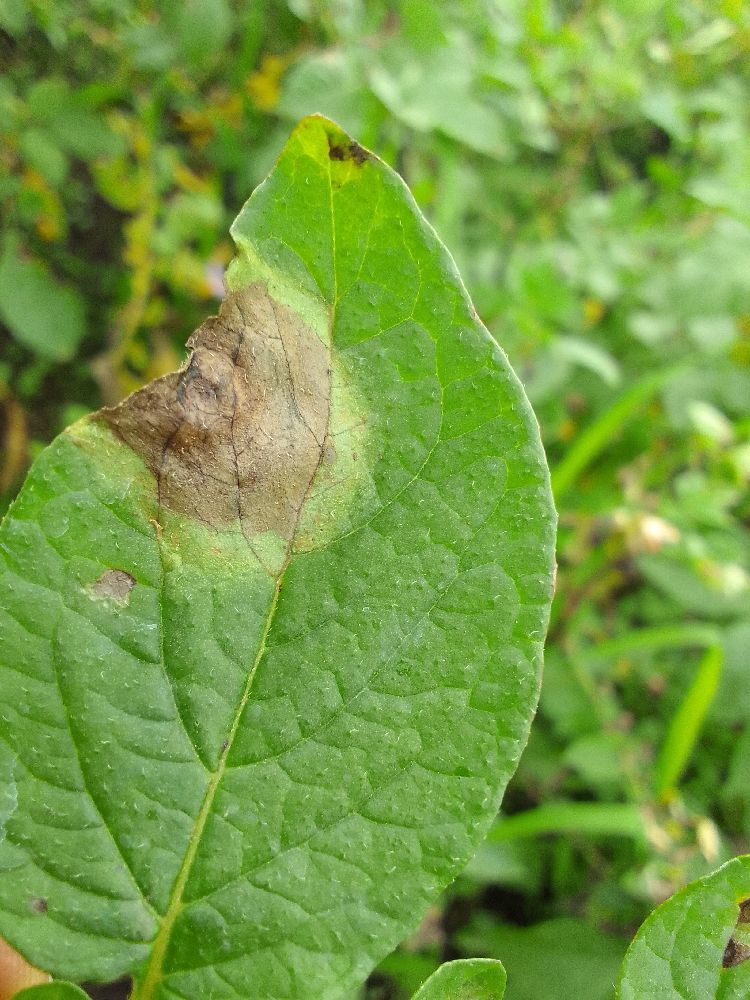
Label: Late blight